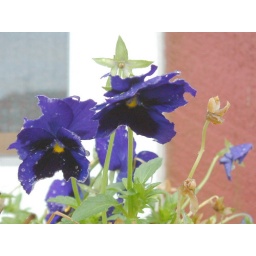
Flowers still in the window box of Number 5 ( Lobster Pot ) , Ocean Mist Cottages, Lockport, NS.